PSA Group

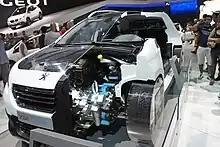
Peugeot 2008 HYbrid air cutaway exhibited at the Salão Internacional do Automóvel 2014, São Paulo, Brazil

PSA Group exhibited the "Hybrid Air" engine, an experimental petro-hydraulic hybrid, at the 2013 Geneva Motor Show. The engine is the result of a secret development project involving about 100 people. The basic technology is not new—it has been used in heavy vehicles such as garbage trucks or buses which frequently start and stop—but its application to passenger cars is. The vehicle uses nitrogen gas compressed by energy harvested from braking or deceleration to power a hydraulic drive which supplements power from its conventional gasoline engine. The hydraulic and electronic components were supplied by Robert Bosch GmbH. Production versions were scheduled for 2015 or 2016 to sell at about €22,560 (£18,983). Mileage was estimated to be about 3.5 L/100 km or 80 miles per gallon for city driving if installed in a Citroën C3.